Gasthaus Sonne (Winterthur)

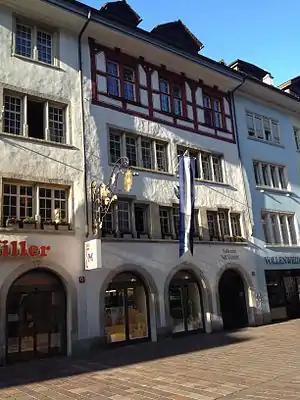
Haus zur Sonne

Gasthaus Sonne or Haus zur Sonne is a historic restaurant in Winterthur, canton of Zurich, Switzerland, first written record about it is from 1483.